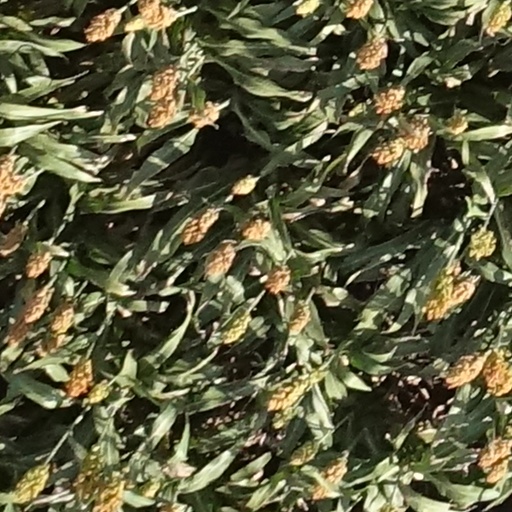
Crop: sorghum